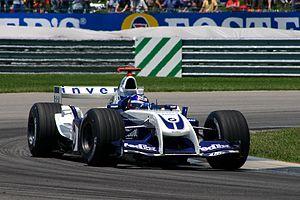
Résultats du Grand Prix automobile des États-Unis de Formule 1 2004 a eu lieu sur l'Indianapolis Motor Speedway le 20 juin.
Antonia Terzi, née le 29 avril 1971 à Mirandola en Italie, est une ingénieure italienne, spécialisée dans le domaine de l'aérodynamisme. Elle a notamment travaillé en Formule 1 pour les écuries Ferrari et Williams.
La Colombie, en forme longue la république de Colombie est une république constitutionnelle unitaire comprenant 32 départements. Le pays est situé dans le Nord-Ouest de l'Amérique du Sud ; il est bordé à l'ouest par l'océan Pacifique, au nord-ouest par le Panama, au nord par la mer des Caraïbes, au nord-est par le Venezuela, au sud-est par le Brésil, au sud par le Pérou et au sud-ouest par l'Équateur. La Colombie est le 26ᵉ plus grand pays par sa superficie et le 4ᵉ en Amérique du Sud. Avec plus de 49 millions d'habitants, la Colombie est le 28ᵉ pays le plus peuplé du monde et le 2ᵉ de tous les pays de langue espagnole après le Mexique. La Colombie est une moyenne puissance, la 4ᵉ plus grande économie d'Amérique latine, et la 3ᵉ en Amérique du Sud. La production de café, de fleurs, d'émeraudes, de charbon et de pétrole forme le principal secteur de l'économie colombienne.
Juan Pablo Montoya est un pilote automobile colombien né le 20 septembre 1975 à Bogota. En Formule 1 entre 2001 et 2006, il a remporté sept Grands Prix. Il a quitté la F1 en juillet 2006 pour se reconvertir dans les épreuves de Nascar puis d'IndyCar aux États-Unis.
Le sport en Colombie fait référence à la pratique du sport en Colombie. Les sports les plus populaires sont notamment le football, le baseball et le cyclisme.
La Williams FW26 est la monoplace de Formule 1 de l'écurie Williams F1 Team, engagée au cours de la saison 2004 de Formule 1. Elle est pilotée par le Colombien Juan Pablo Montoya, l'Allemand Ralf Schumacher, l'Espagnol Marc Gené et le Brésilien Antônio Pizzonia.